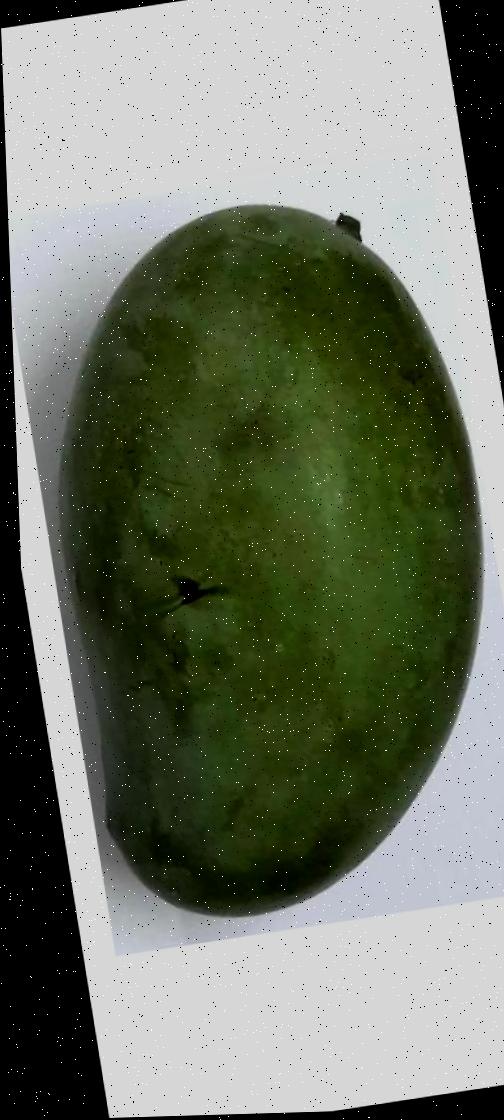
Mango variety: Amrapali